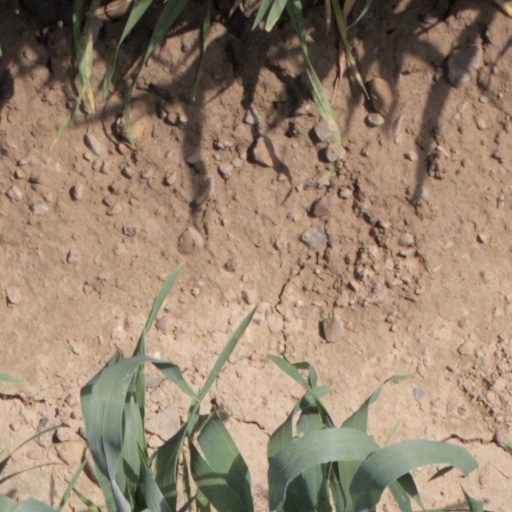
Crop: wheat